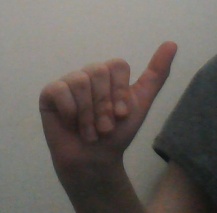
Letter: dhad